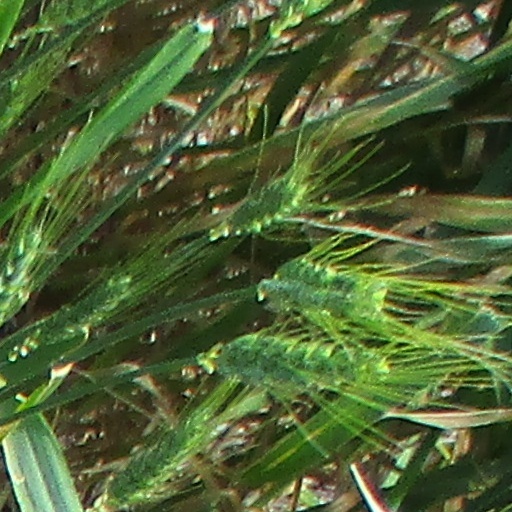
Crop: wheat